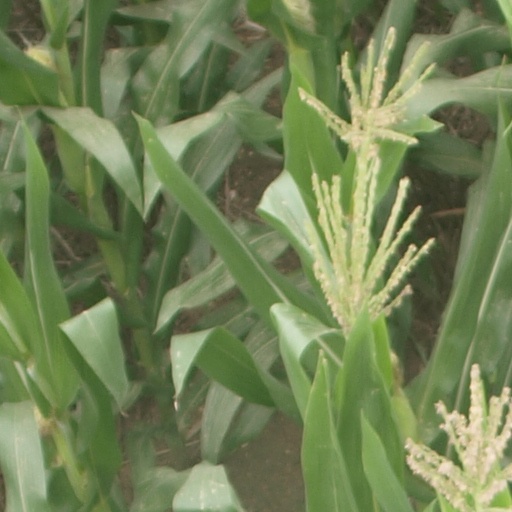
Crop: maize; corn